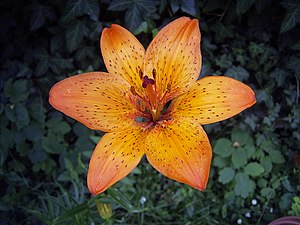
Blomst / Definition
En „typisk“ blomst hos de enkimbladede består af 2 kredse af blosterblade og støvdragere samt en tredelt frugtknude (her Brand-Lilje, Lilium bulbiferum).
Blomsten hos en plante er − i den bredeste definition − et uforgrenet skud med begrænset vækst, hvis blade indirekte eller direkte har betydning for den kønnede formering: indirekte som beskyttelses- eller lokkeorganer, direkte ved dannelse af forplantningsorganer.